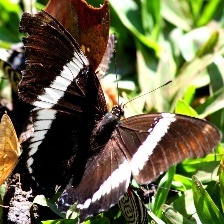
Species: BROWN SIPROETA